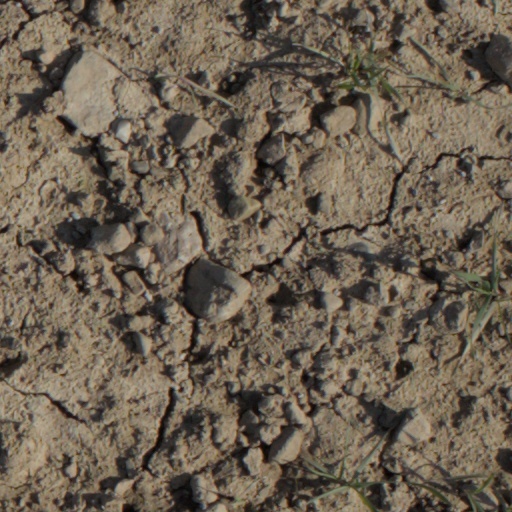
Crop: wheat